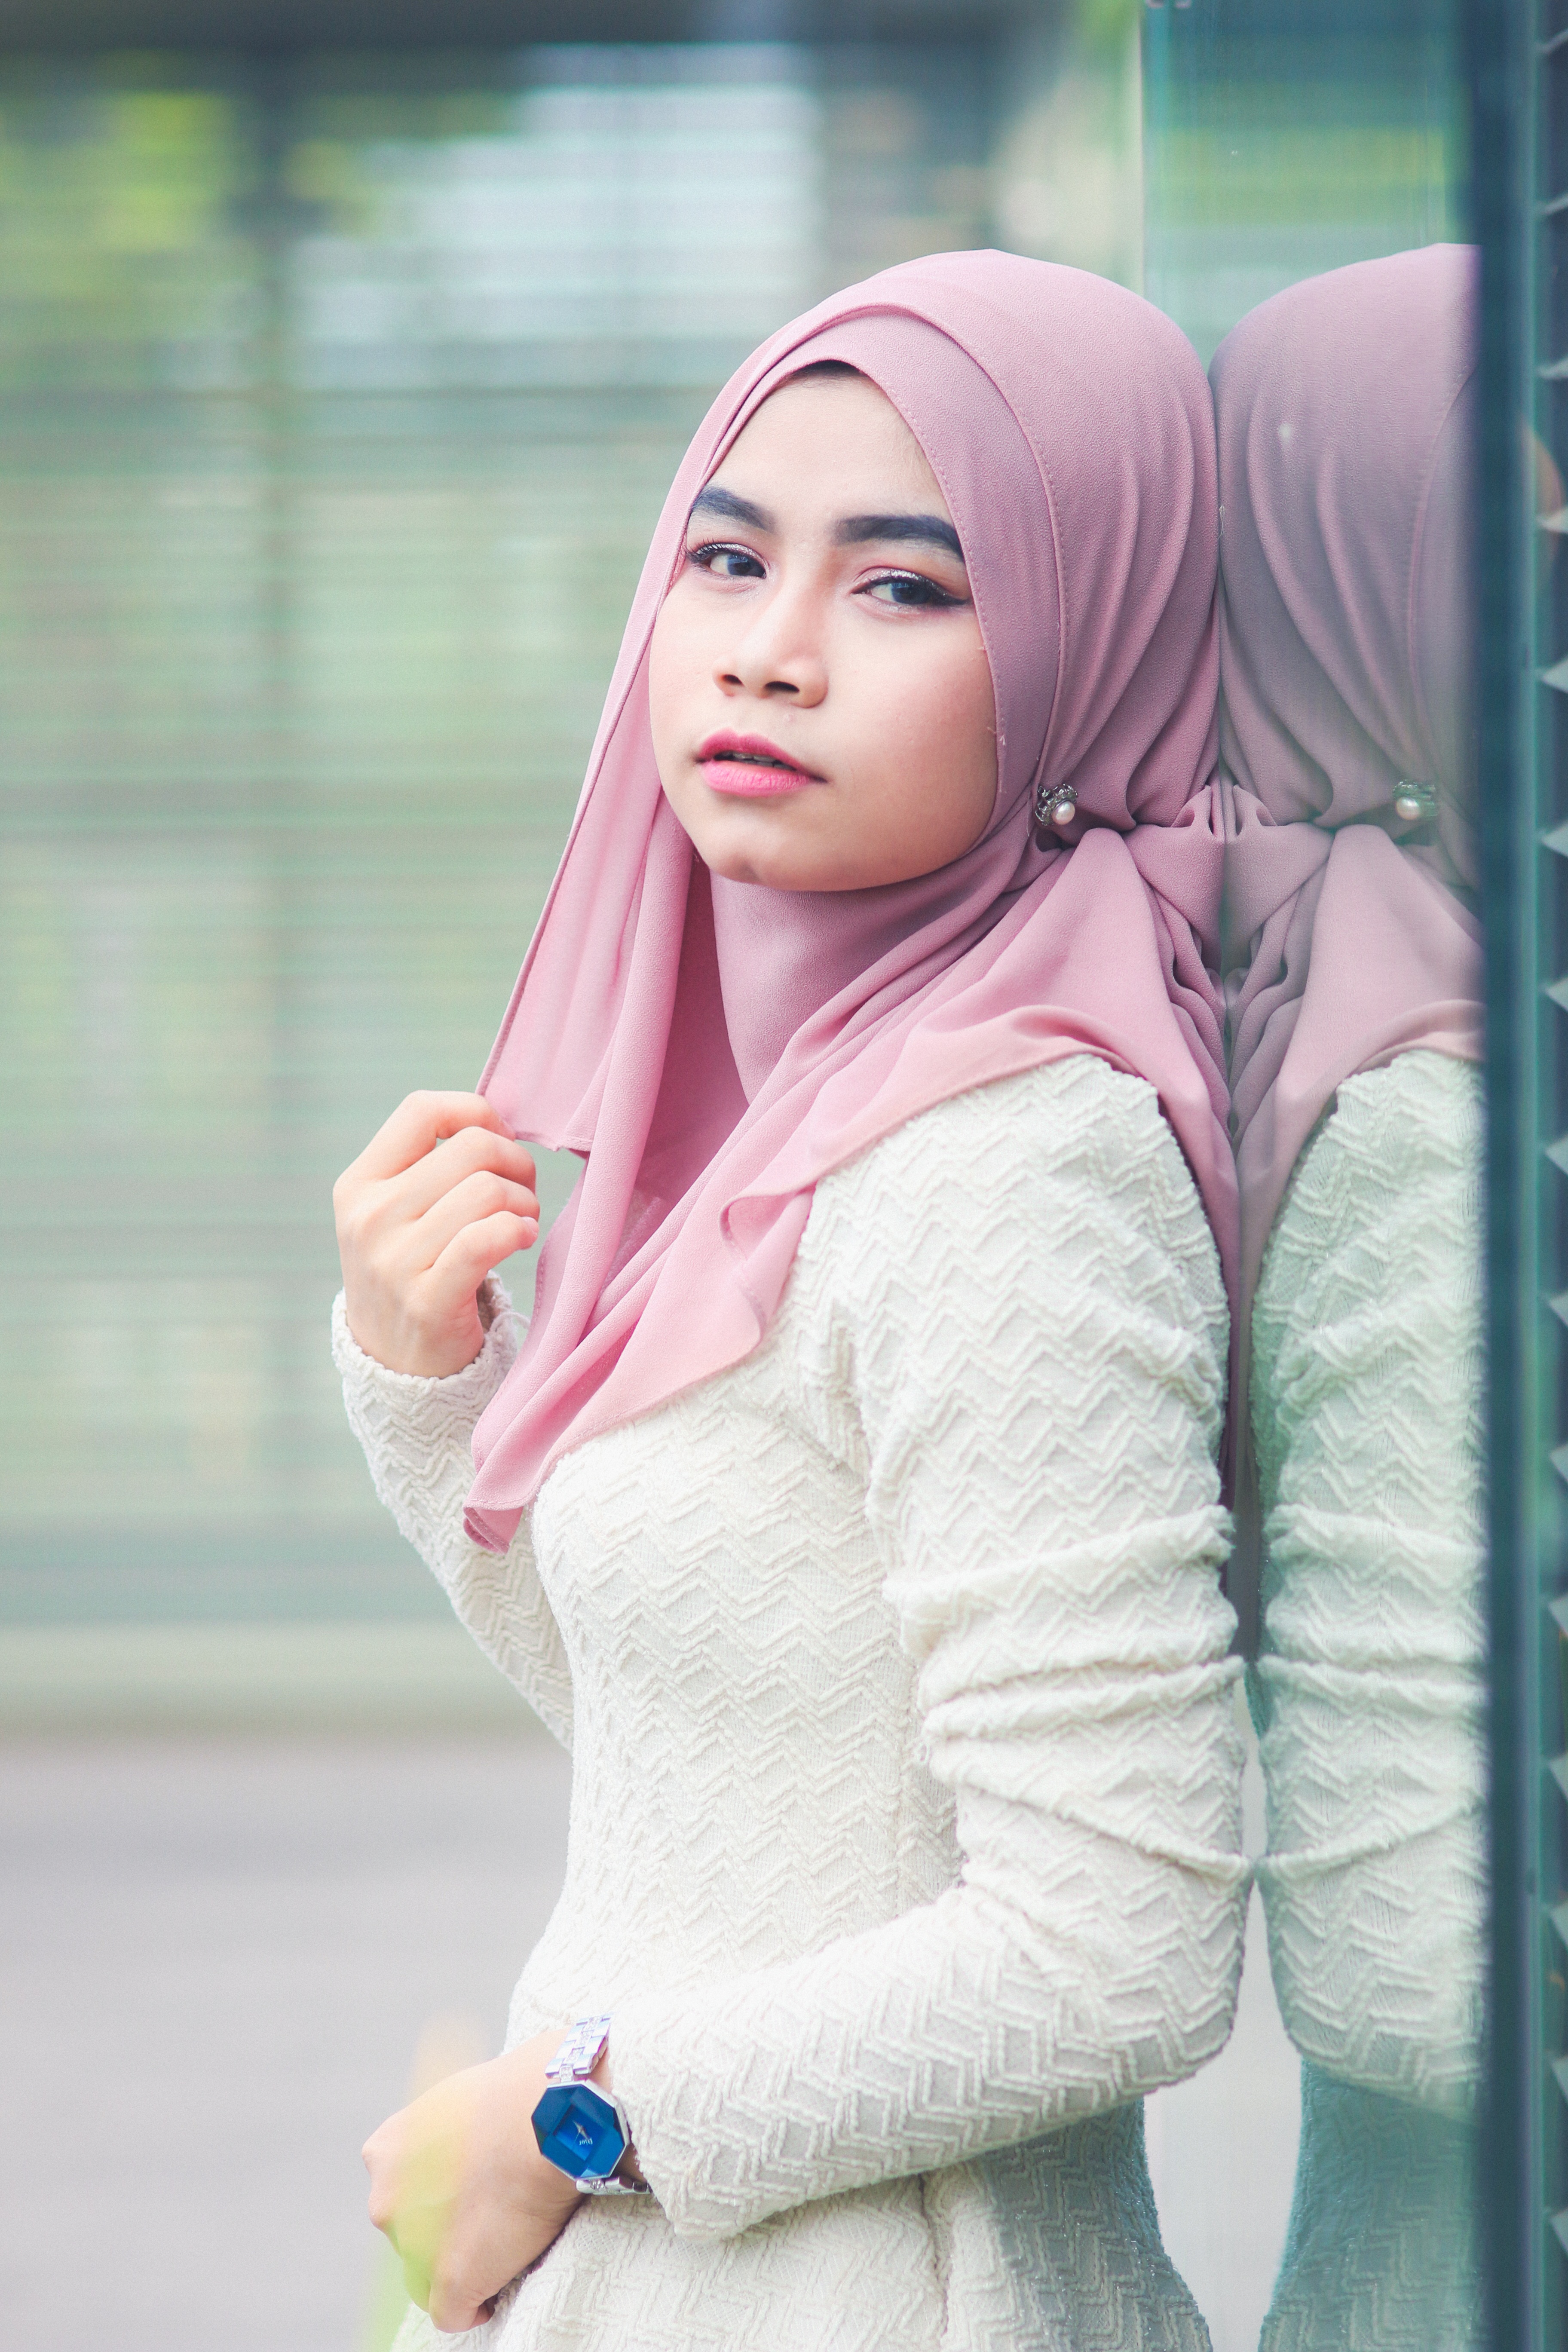
person, people, girl, woman, white, photography, female, asian, portrait, model, young, chinese, color, fashion, clothing, lady, pink, lifestyle, healthy, smiling, smile, relaxing, face, dress, women, photograph, skin, beauty, hijab, costume, asian people, woman smile, asian girl, interaction, photo shoot, woman smiling, happy woman, asian woman, portrait photography